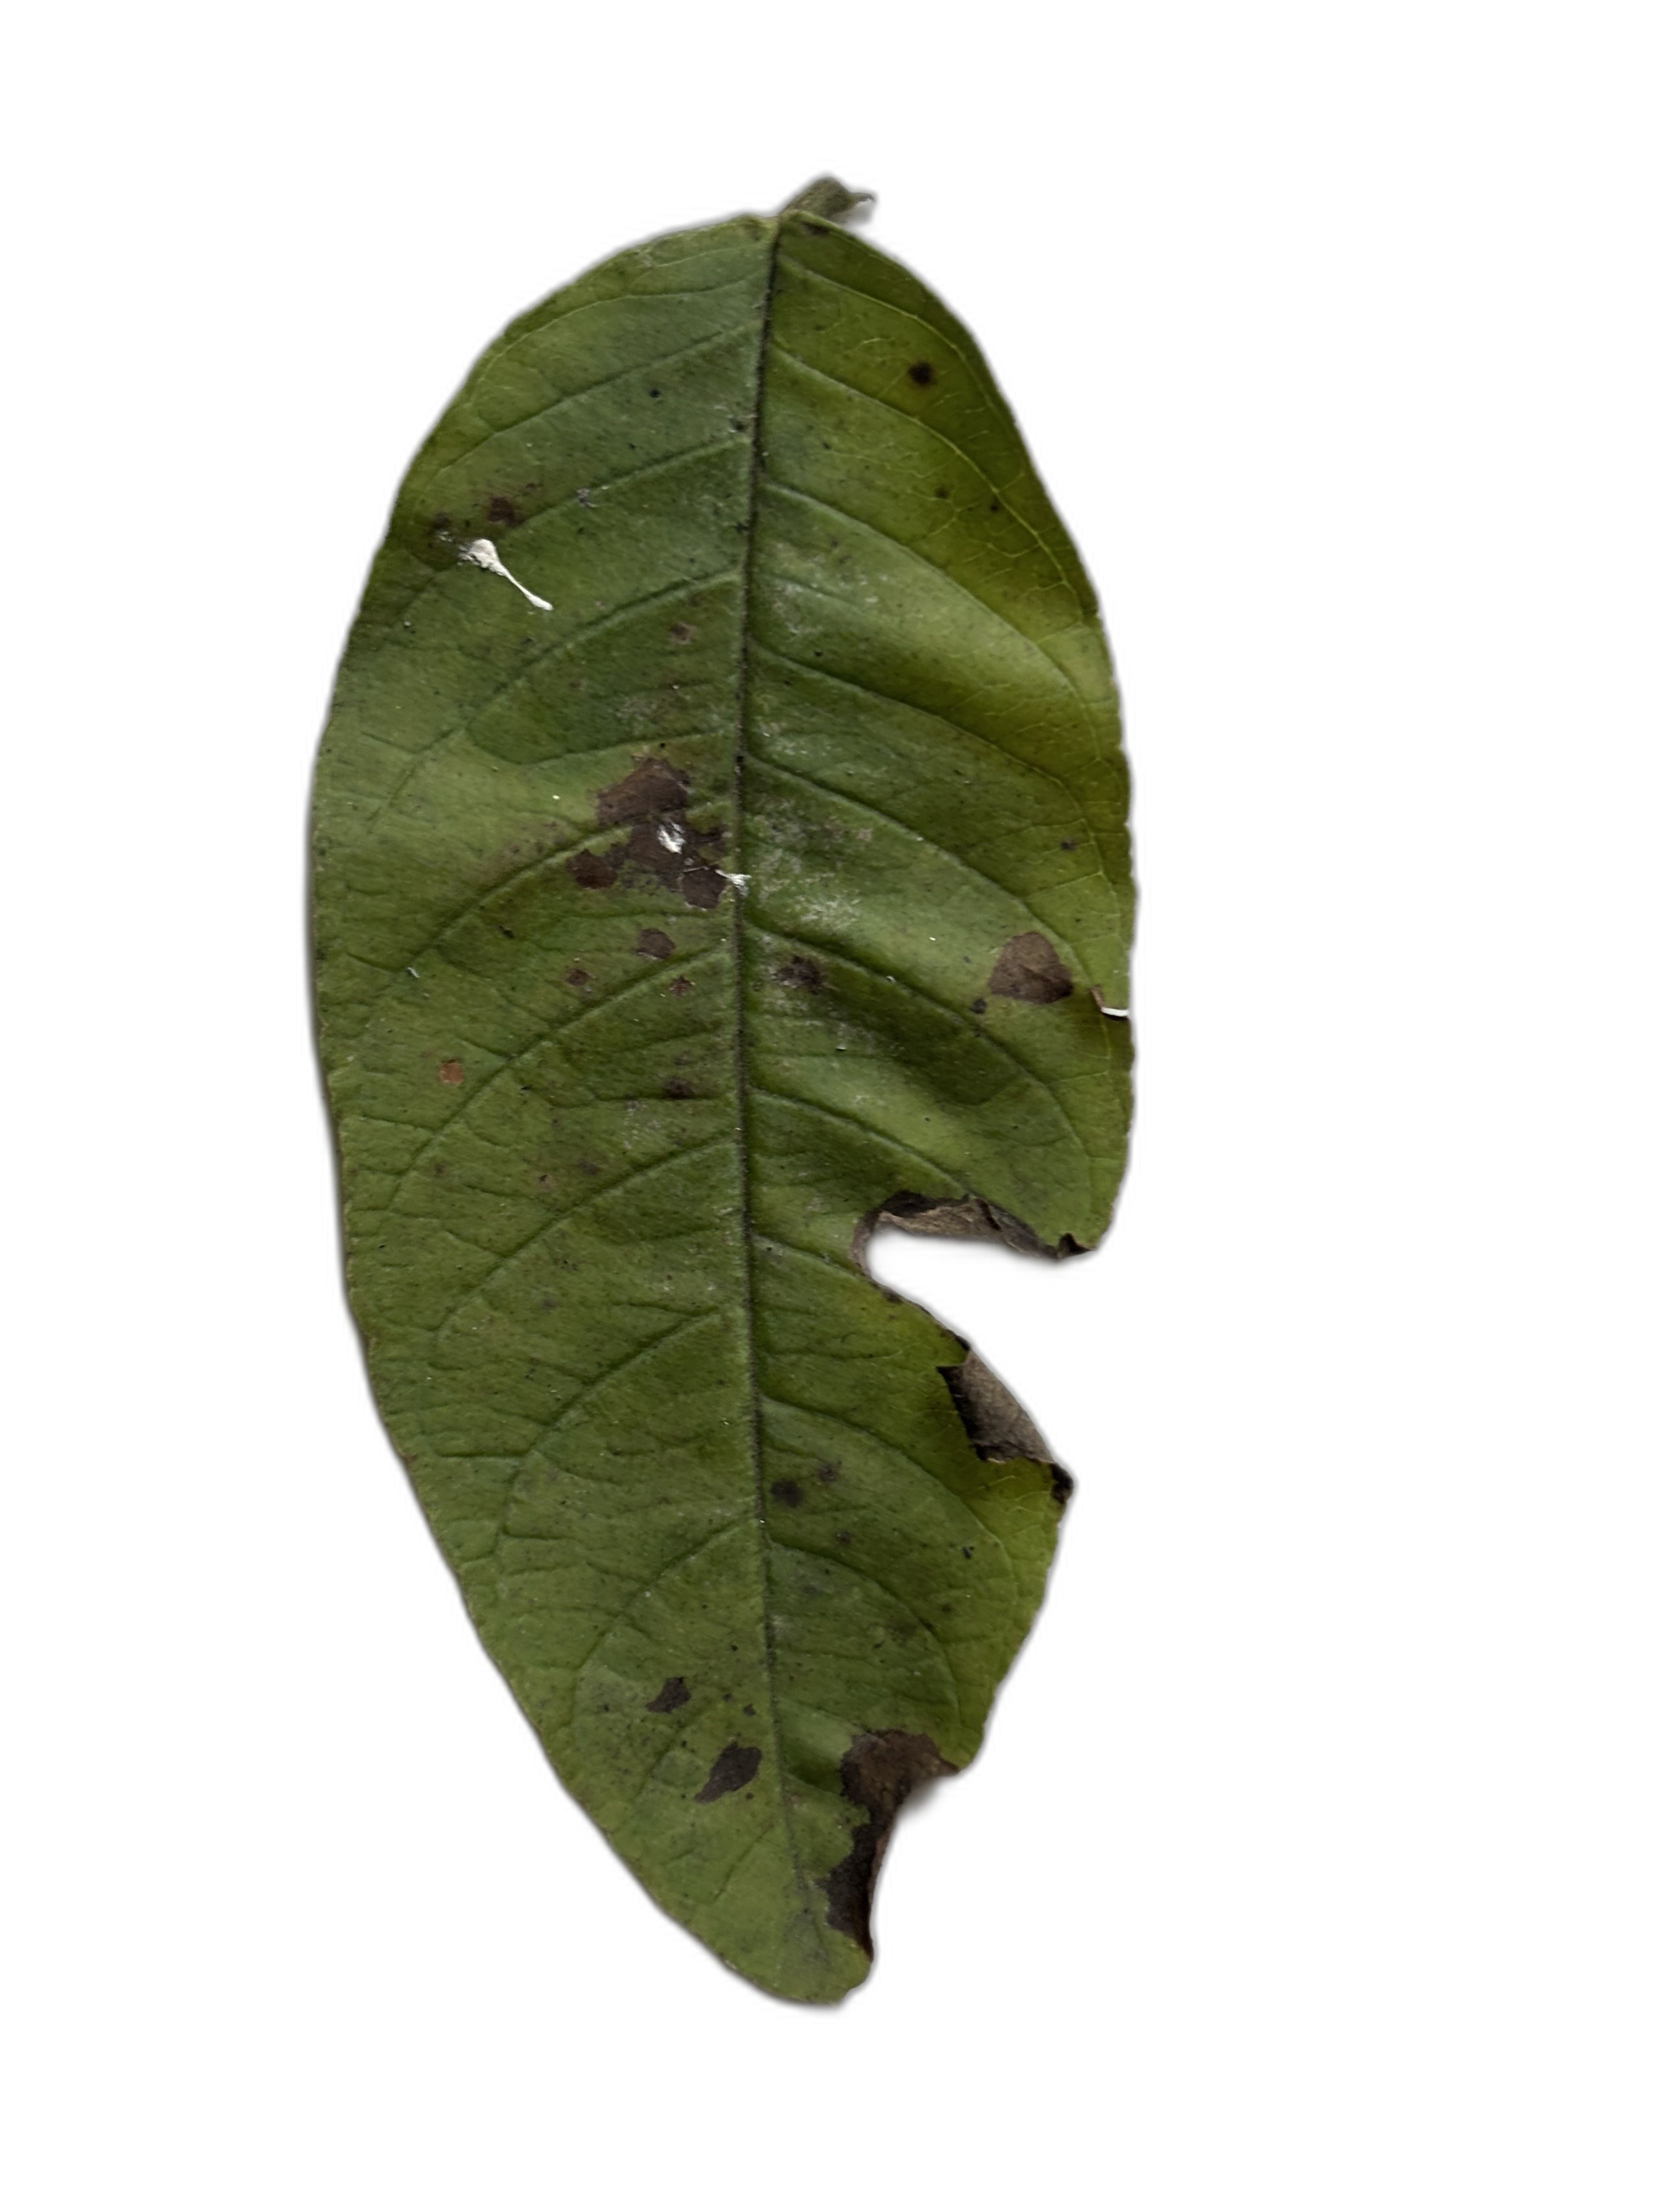
Plant part: leaf
Disease: Canker